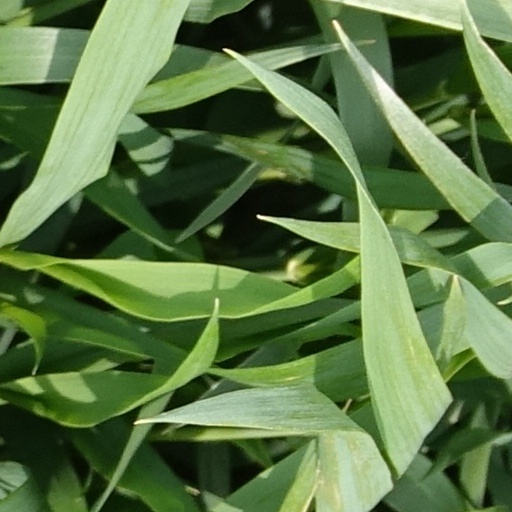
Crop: wheat